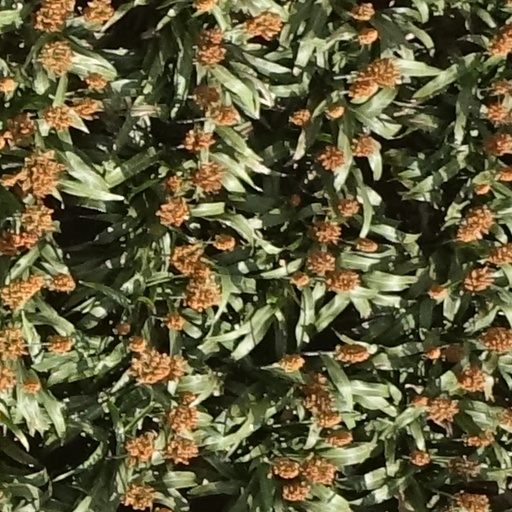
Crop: sorghum